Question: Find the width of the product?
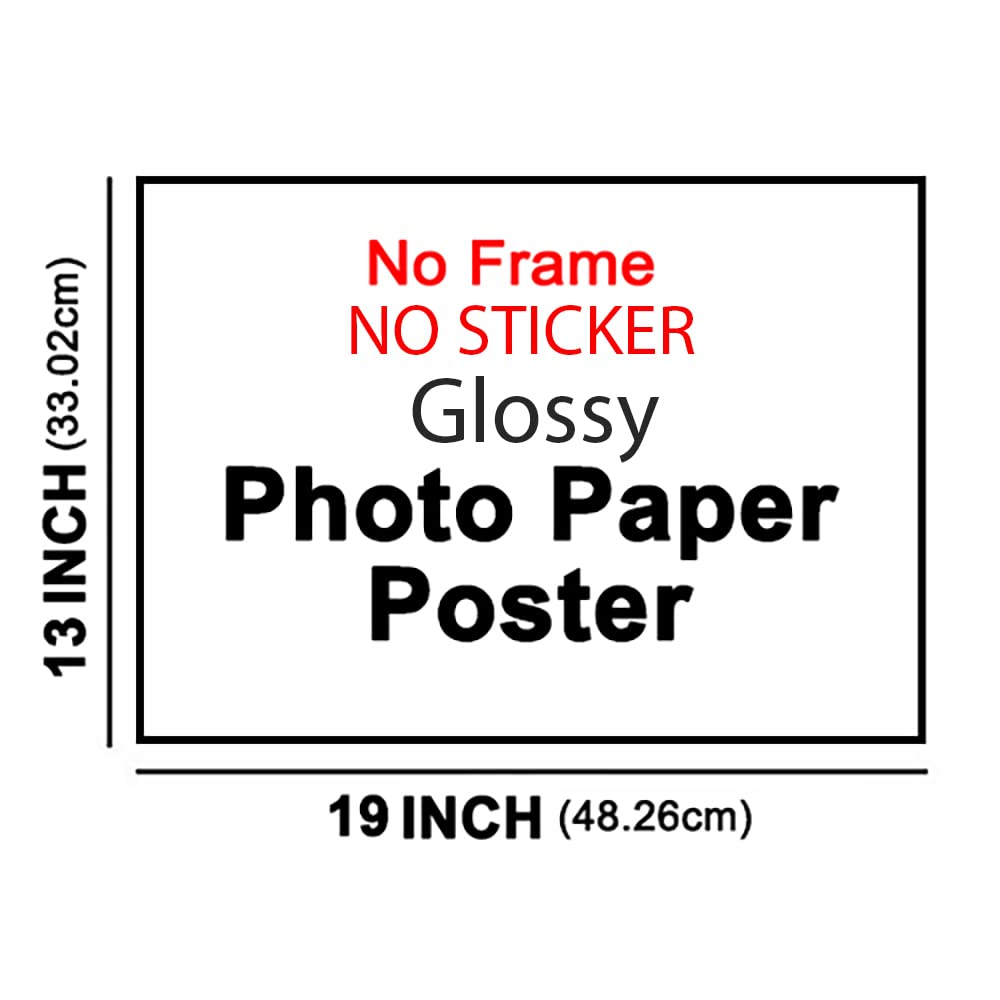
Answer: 33.02 centimetre